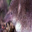
Label: shrew